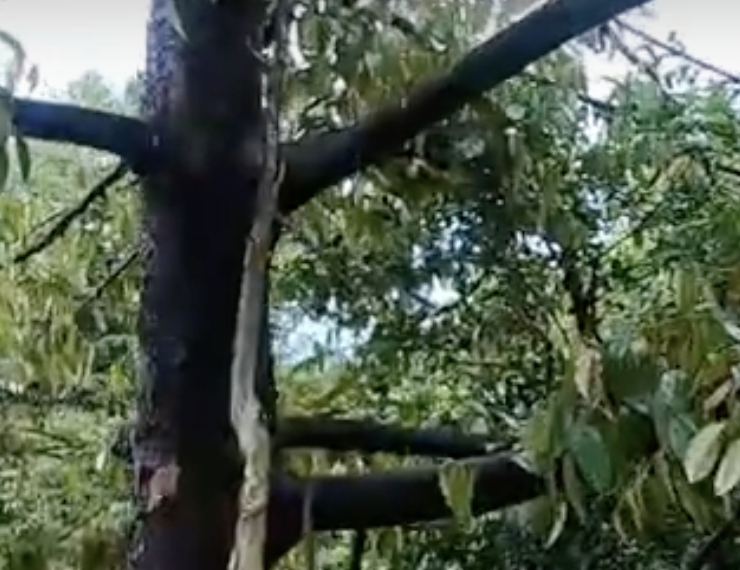
Label: sooty_mold